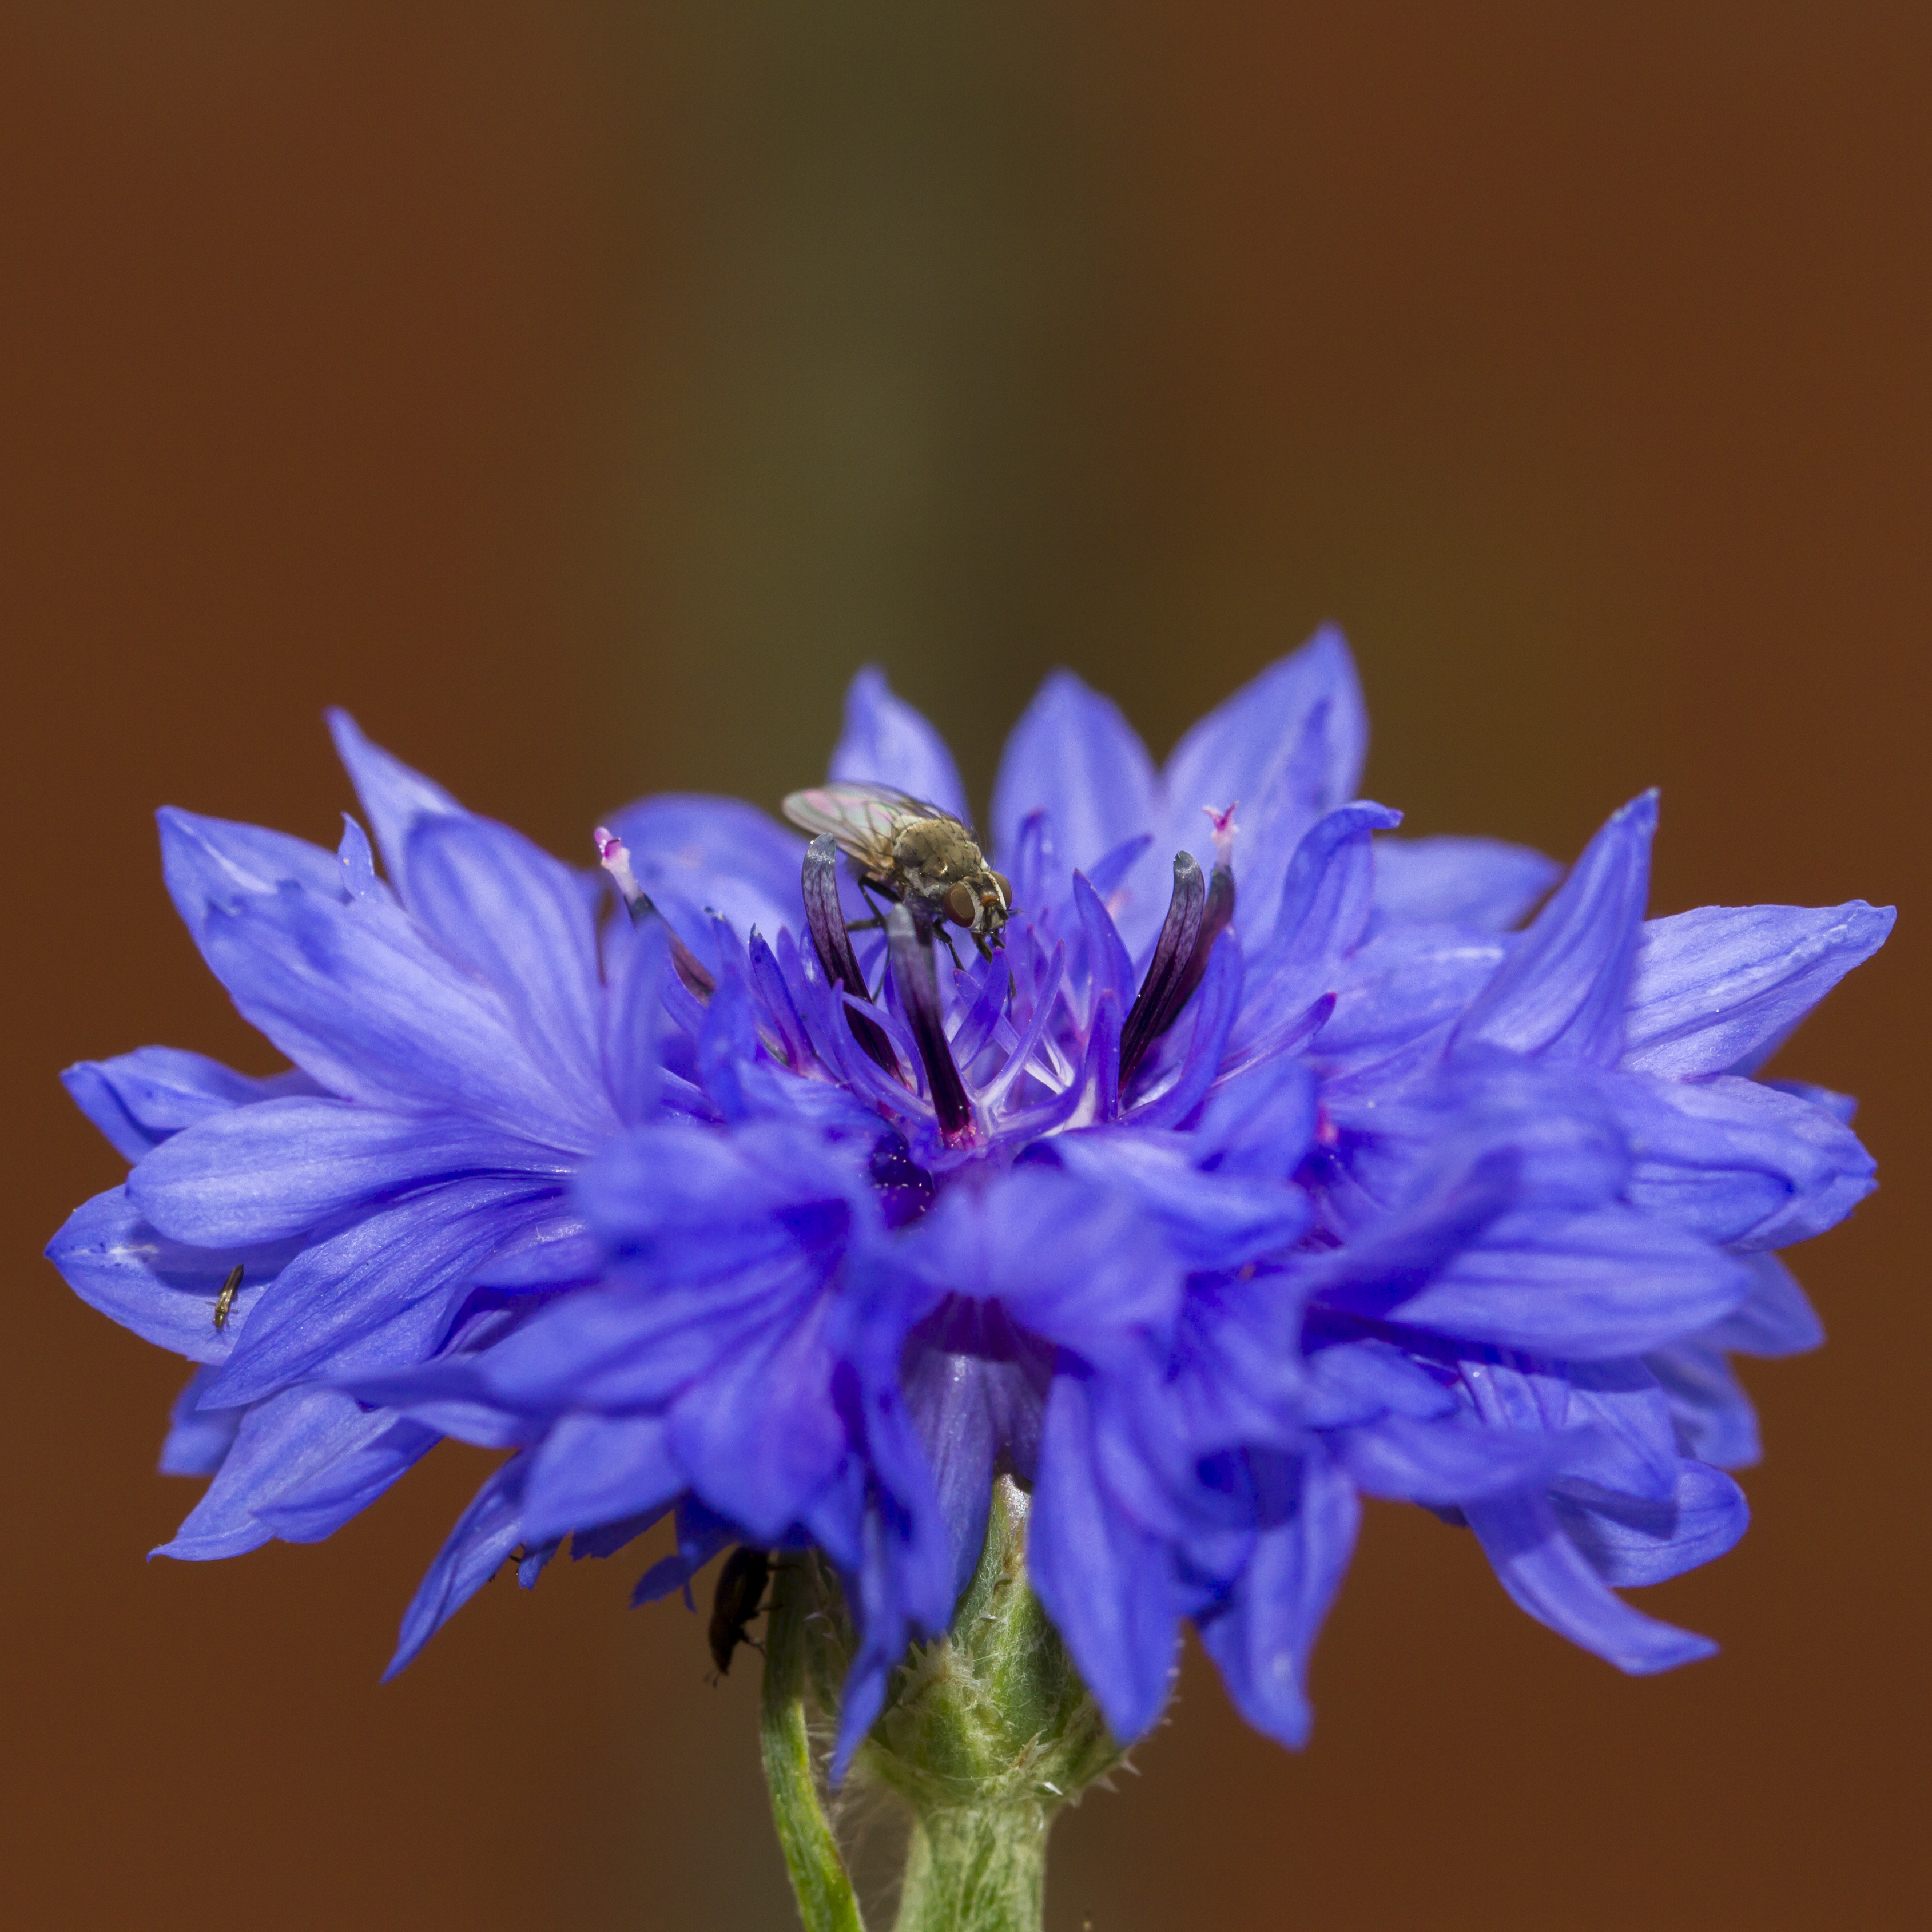
plant, flower, petal, fly, herb, produce, macro, blue, garden, flora, wildflower, close up, cornflower, outdoors, uk, canon7d, dof, twofer, nikkvalentine, peterborough, hfdf, flydayfriday, twoforthepriceofone, threefer, thrip, weevilsilhouette, worldwidefauna, macro photography, flowering plant, plant stem, land plant